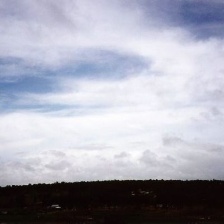
Cloud type: Stratus